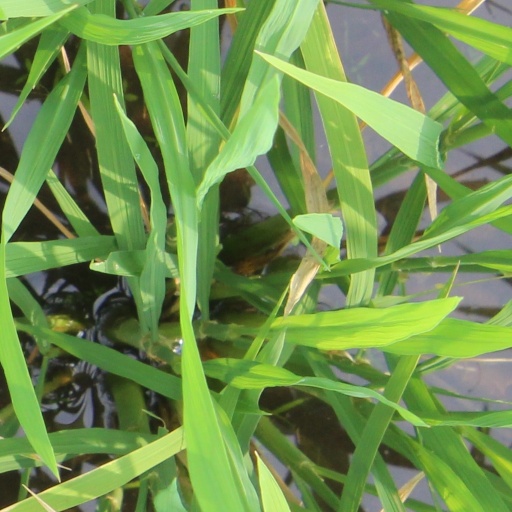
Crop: rice